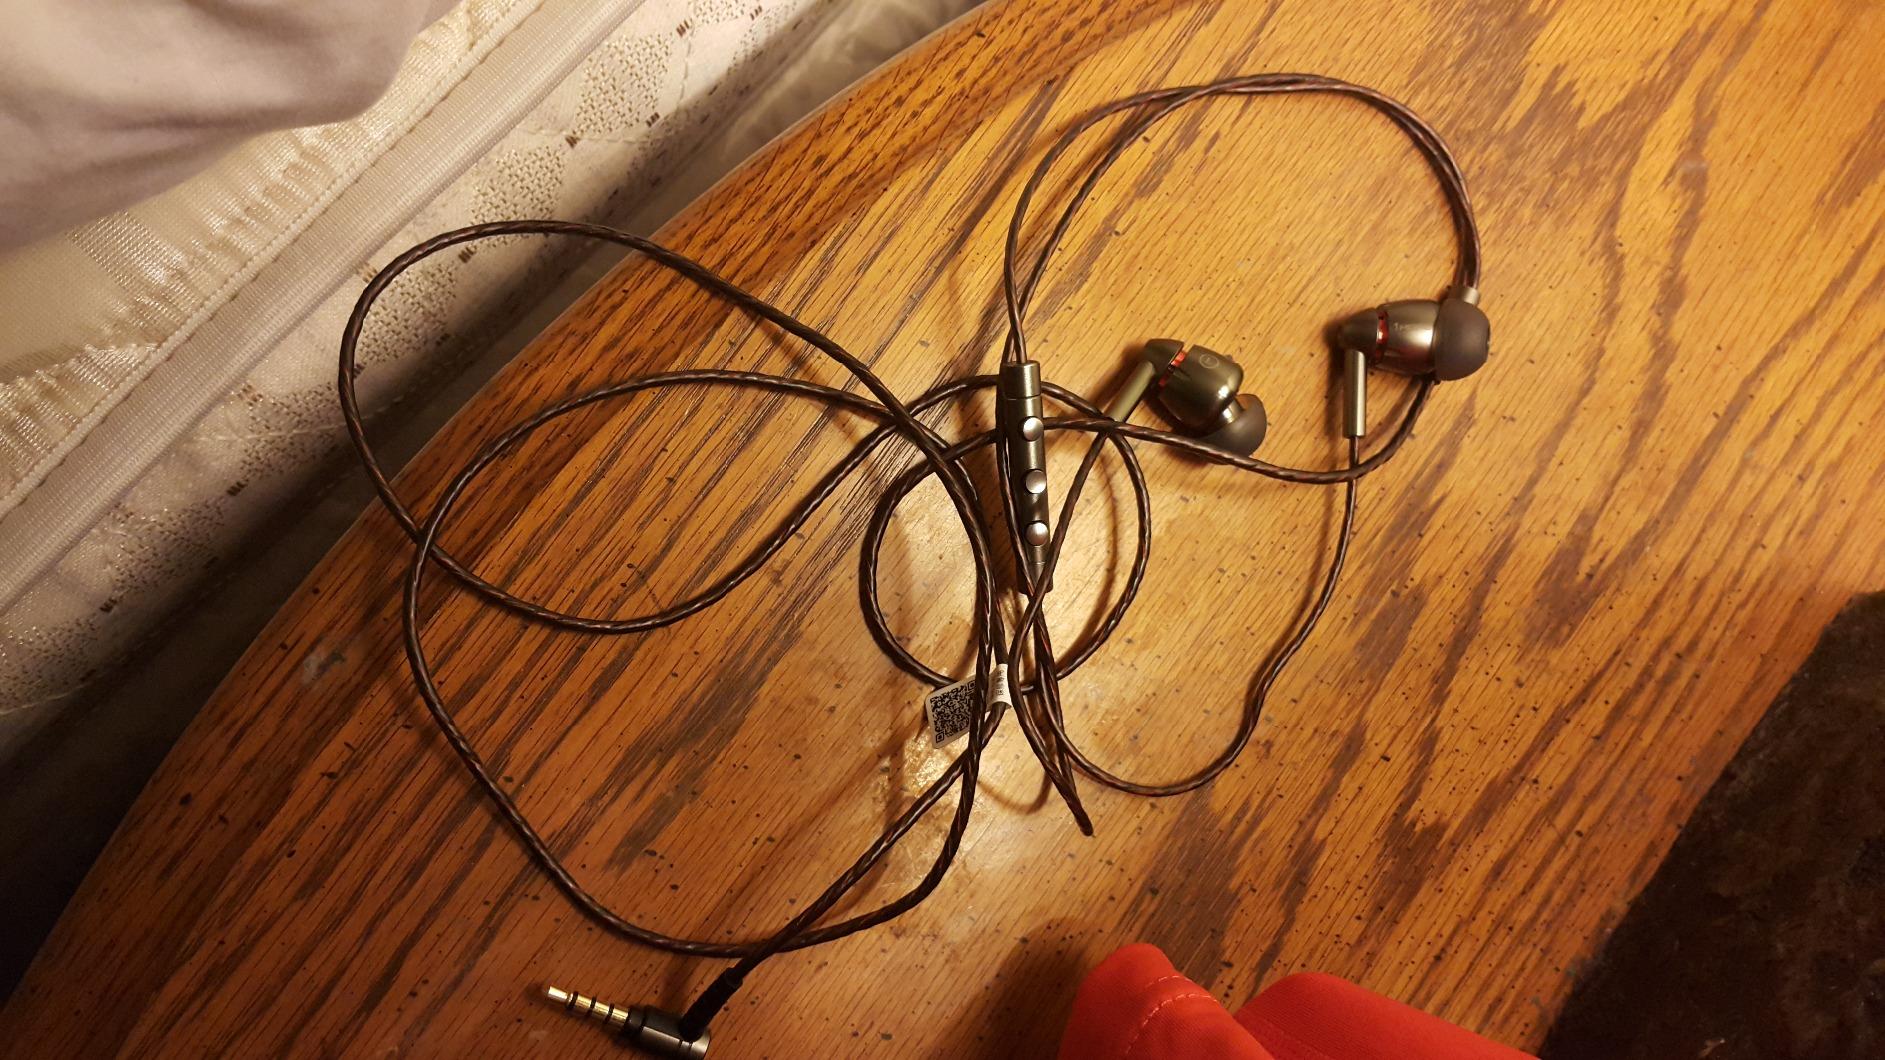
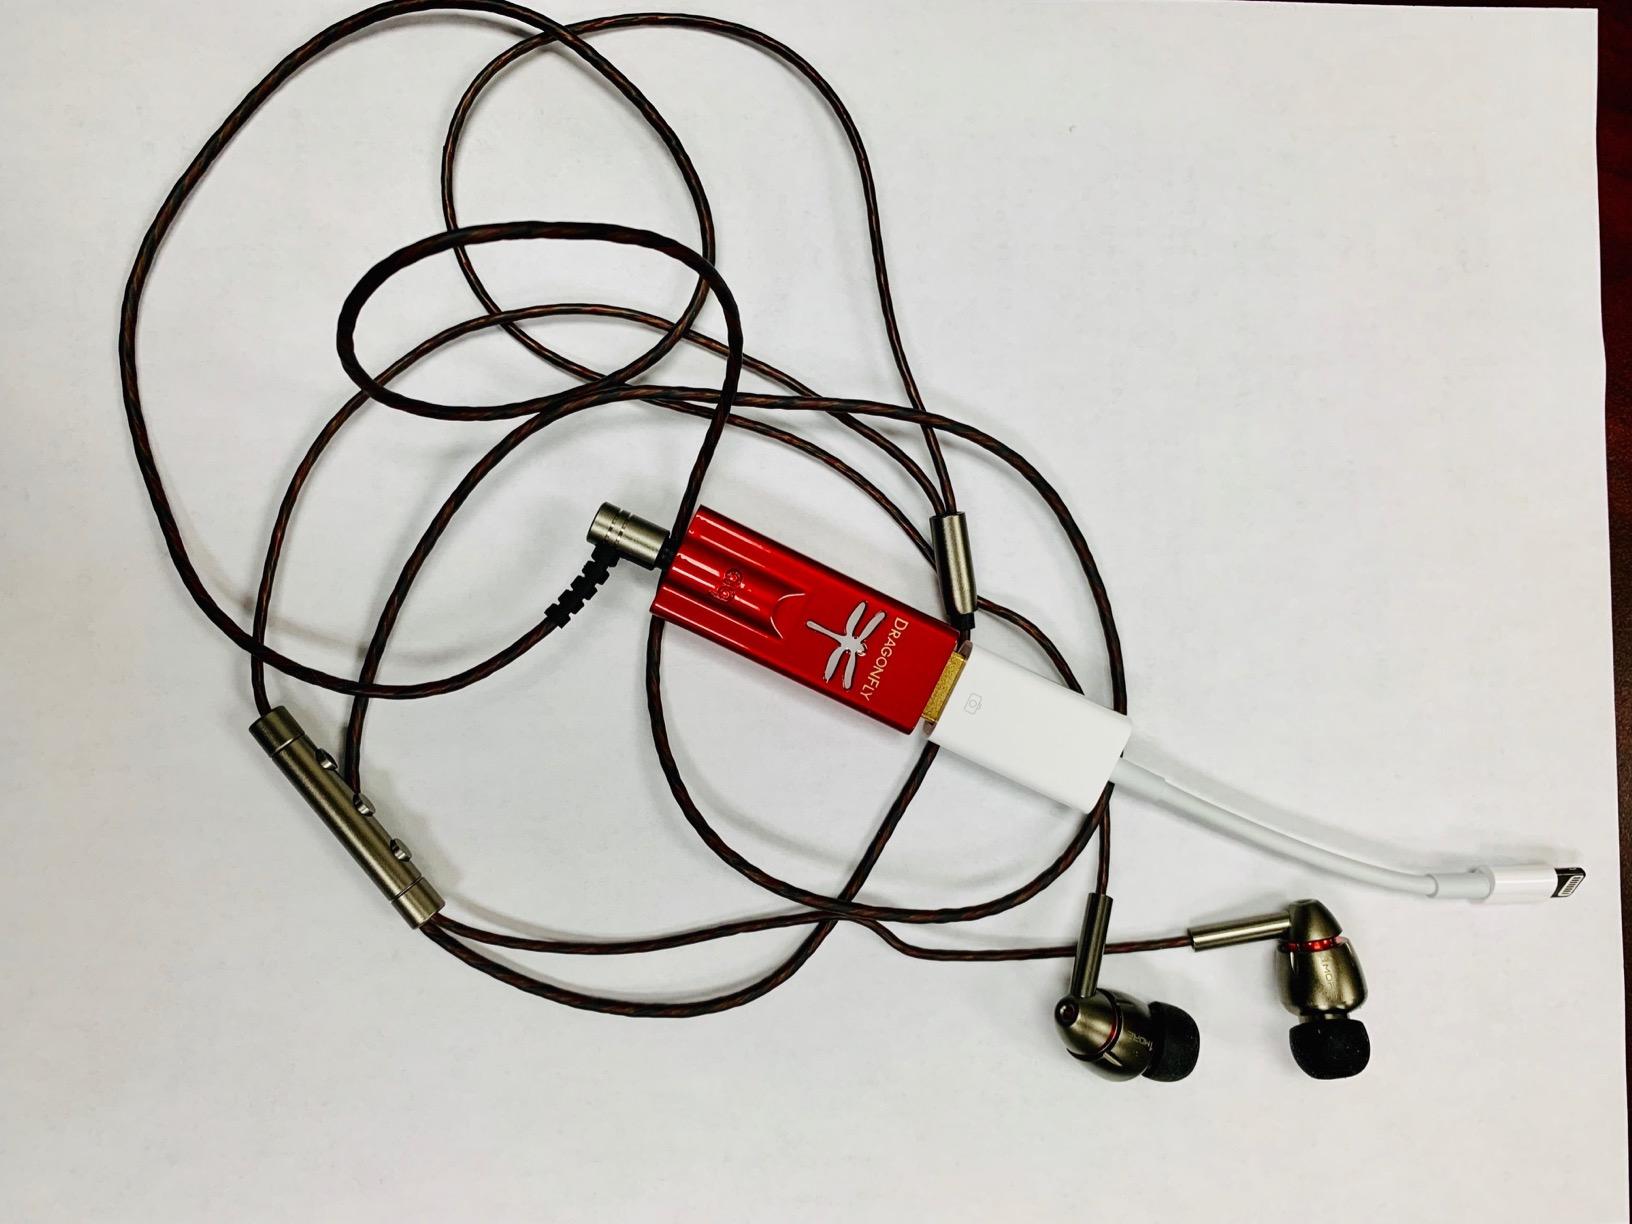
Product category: headphones
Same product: yes